Gilly's

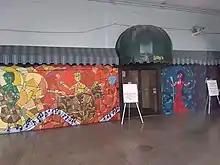

Founder and owner Jerry Gillotti began presenting live music in 1969 when he opened his first business, Jerry Gillotti's Wedgewood Inn on Patterson Road in Dayton. In 1972, Gilly's opened at 801 North Main Street. The club was briefly located inside the Dayton Inn at Third & Ludlow before moving to its last location at 131 S. Jefferson Street in downtown Dayton catacorner across from the Dayton Convention Center in 1976.